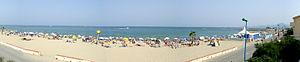
Photographie de la plage située entre la Place Maillol et la Place Marbre en 2001, avant la construction des digues.
Saint-Cyprien ou Sant Cebrià, juste Sant Cebrià de Rosselló est une commune française, située dans le département des Pyrénées-Orientales en région Occitanie.